List of Army National Guard units with campaign credit for the War of 1812

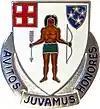
Distinctive Unit Insignia: 182 Inf

The Middlesex Regiment, the origin of which is described above in the section on the 181st Infantry, was split into the 1st (Lower) and 2nd (Upper) Middlesex Regiments in 1680. The 1st Middlesex Regiment ultimately became the 182nd Infantry, while the 2nd Middlesex Regiment became the 181st Infantry. By the time of the War of 1812, the 1st Middlesex Regiment had become the 1st Brigade, 3rd Division in the Massachusetts militia. Flank companies of the 1st Brigade, 3rd Division were mustered into federal service as elements of the Elite Brigade, which served at Boston during September and October 1814.